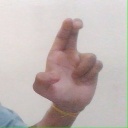
अक्षर: आ